Pocket Monsters Stadium

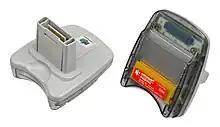
"Pocket Monsters Stadium" was bundled with the Transfer Pak on its release in Japan.

Connectivity with the "Pokémon" Game Boy trilogy is available using the Transfer Pak (bundled with the game) in the same way as the internationally released "Pokémon Stadium". HAL Laboratory president Satoru Iwata, who would later head Nintendo itself, ported the battle system to the Nintendo 64, taking a week to read the entire Game Boy source code before converting designer Shigeki Morimoto's programming from the "Pokémon" games. Iwata fixed compatibility issues with the Game Boy games and "Stadium" single-handedly. Because of technical limitations, only 40 Pokémon are available for battles, instead of the full 151 Pokémon from the Game Boy versions as originally planned.